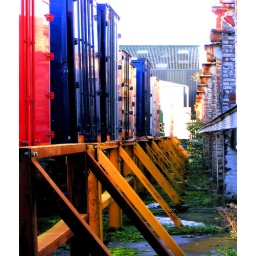
Red trailer, blue trailer, parked against a wall